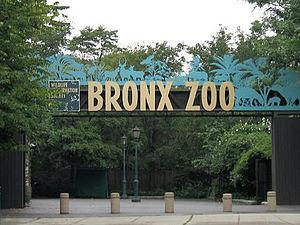
Le zoo du Bronx est un parc zoologique américain situé à New York, dans l'arrondissement du Bronx. Il appartient et est géré par la Wildlife Conservation Society, qui s'occupe aussi notamment de l'aquarium de New York et du zoo de Central Park.